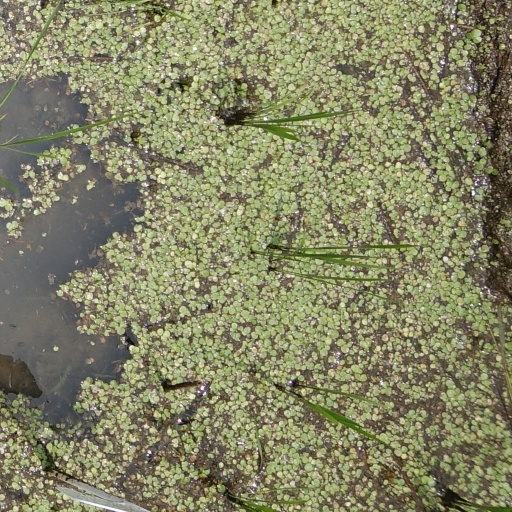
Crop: rice